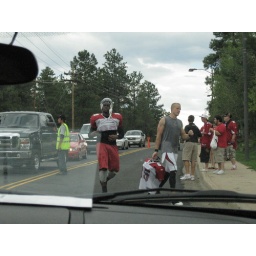
Apparently, their practice field is right near Blair's house on NAU campus.